Hulman family

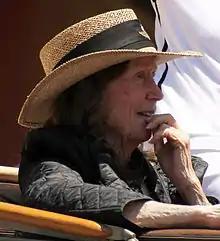
Mari Hulman George

The Hulman family is a family of Indiana businesspeople and philanthropists best known as the former owners of the Indianapolis Motor Speedway, the Indy Racing League and Hulman & Co., which produces Clabber Girl Baking Powder.